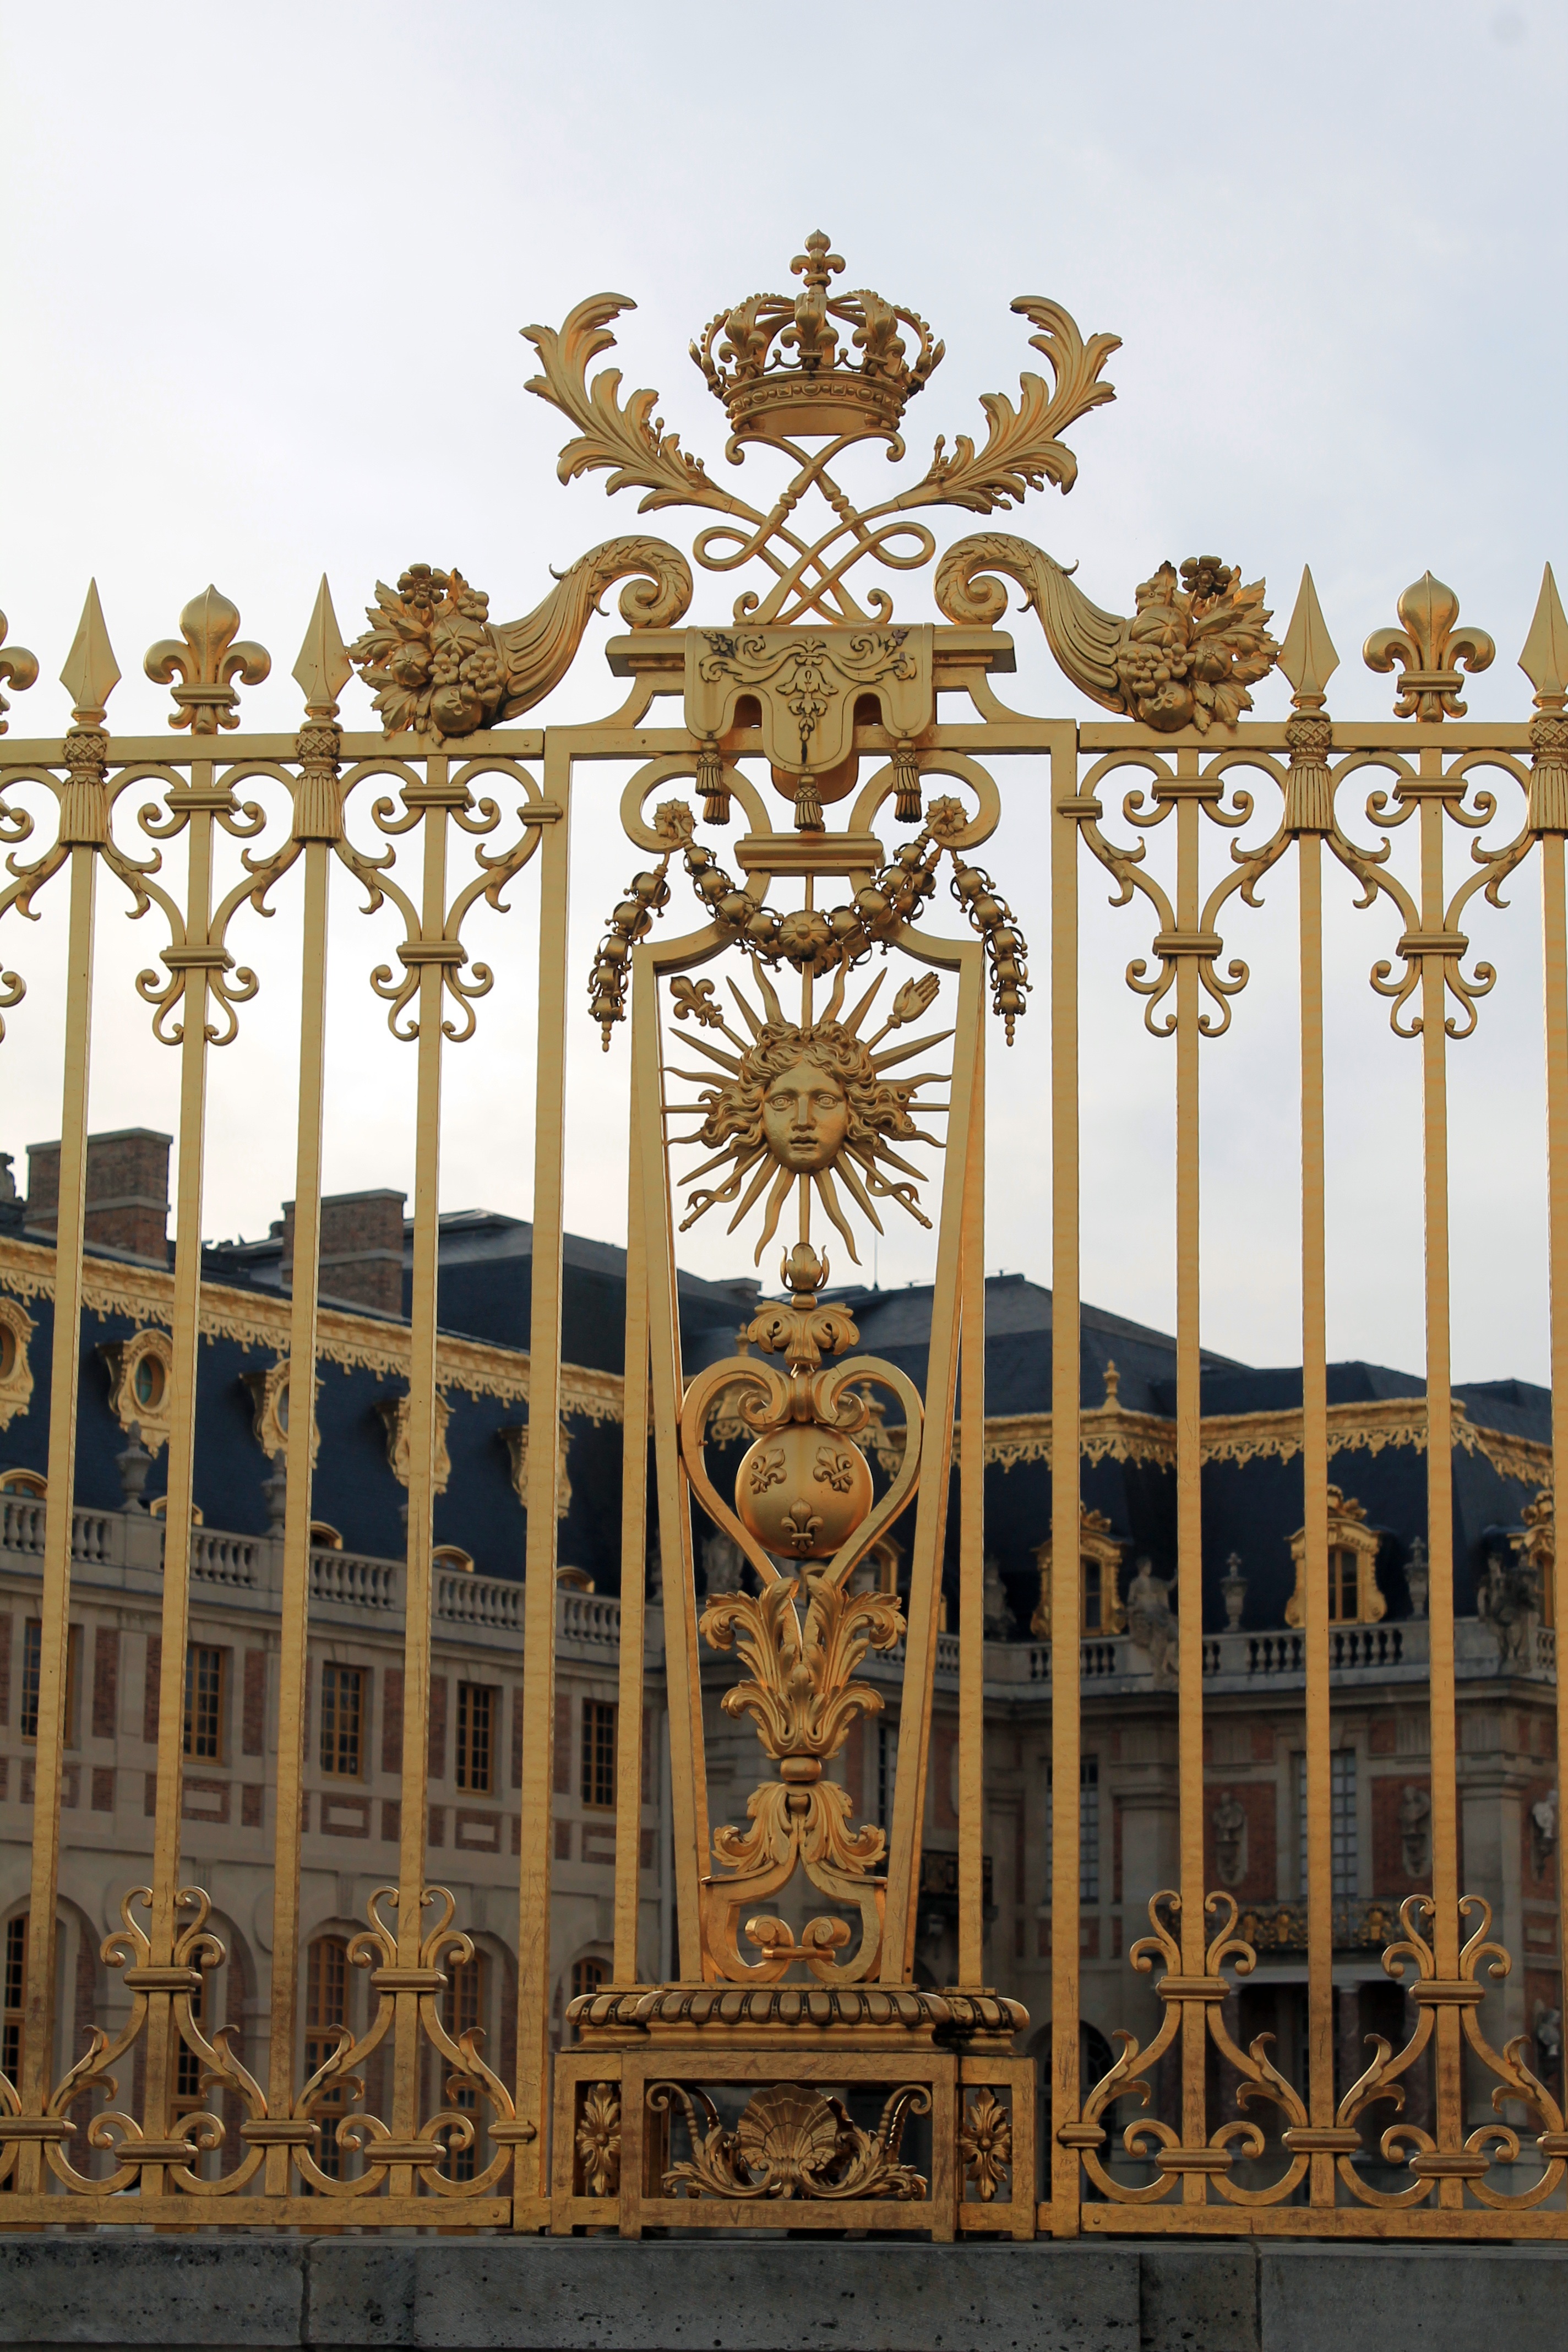
structure, sun, palace, monument, france, statue, column, castle, landmark, place of worship, crown, sculpture, gold, temple, symmetry, grid, carving, versailles, ancient history, ch teau de versailles, city of versailles